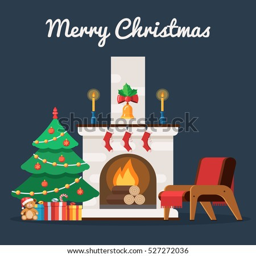
christmas tree with , gift box and toys by the fireplace .